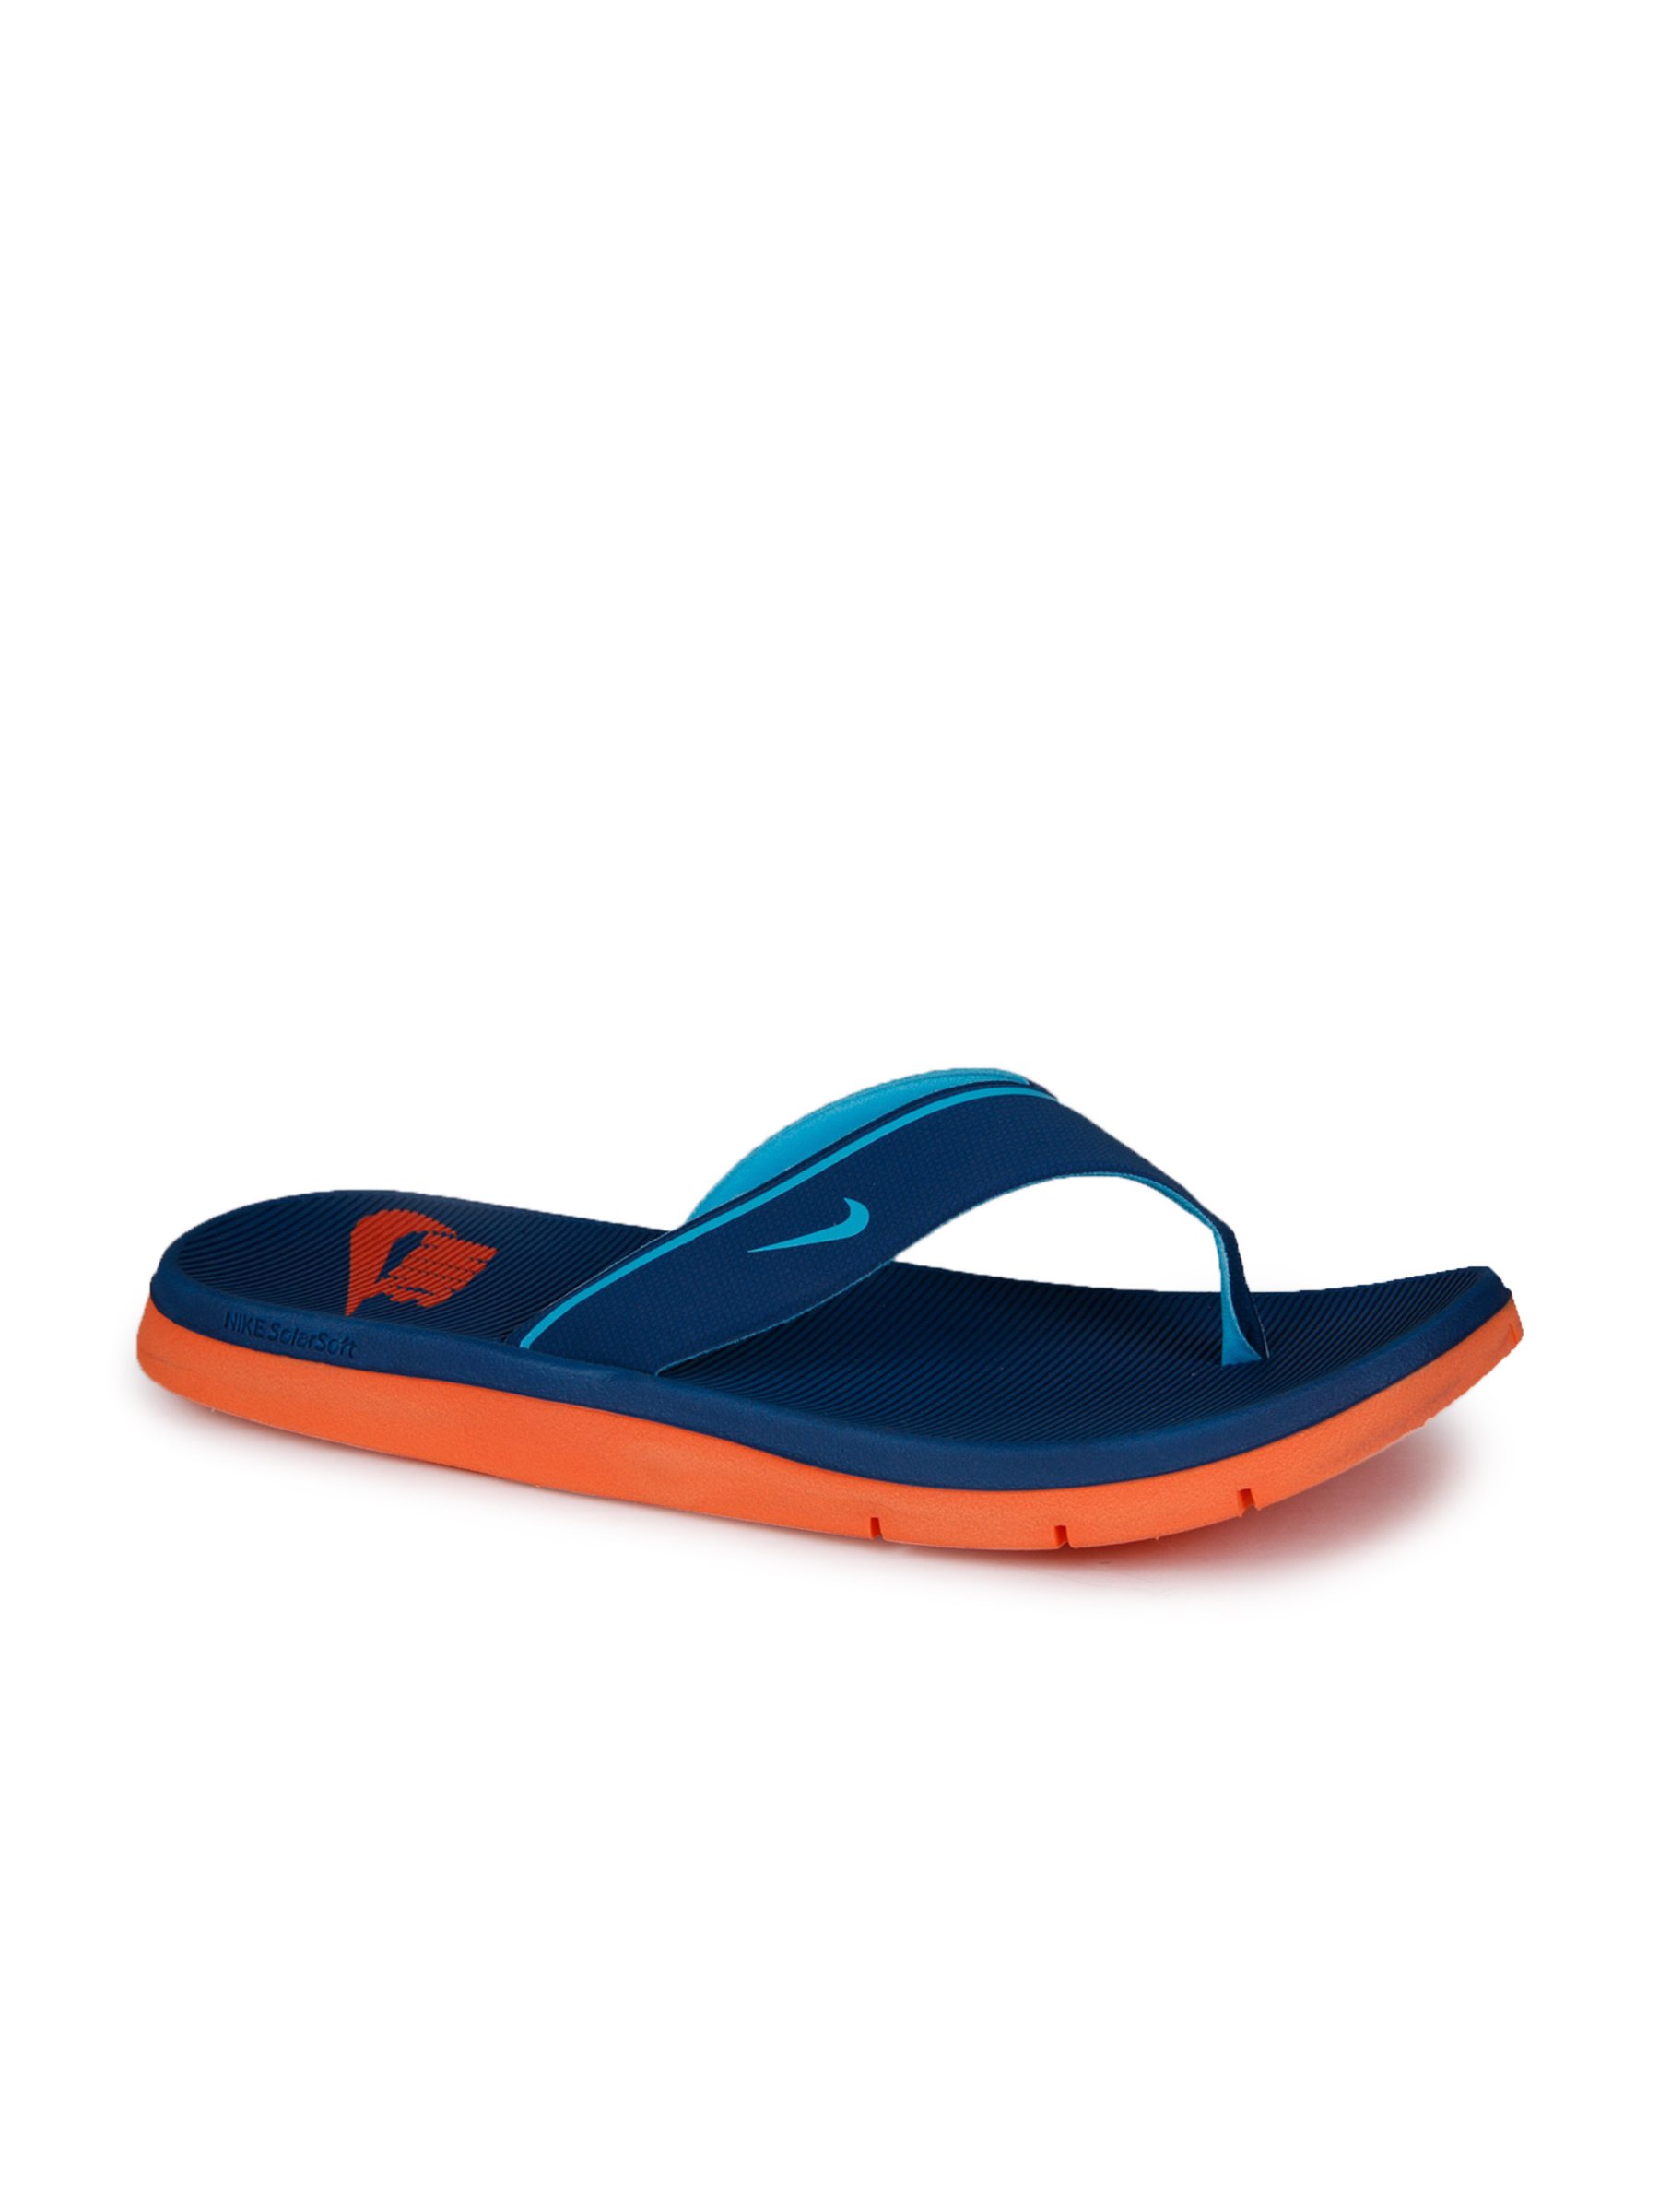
Nike Men's Celso Solarsoft Thong Blue Flip Flop
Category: Footwear / Flip Flops / Flip Flops
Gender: Men
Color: Blue
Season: Summer 2011
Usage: Casual